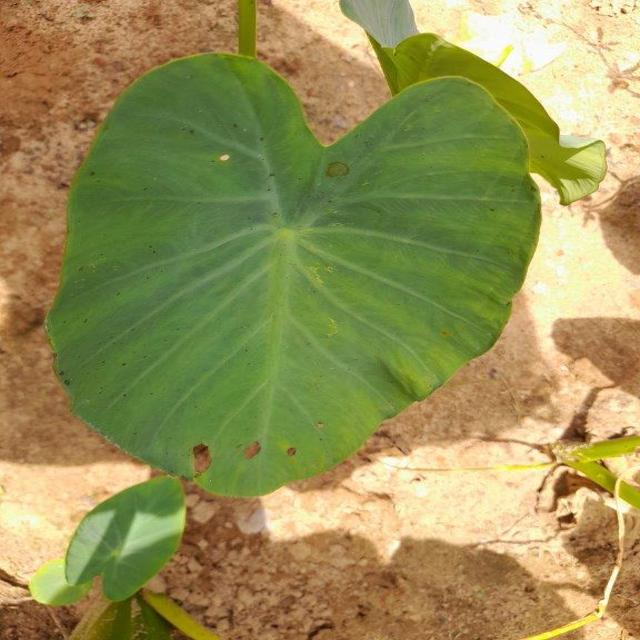
Label: Healthy